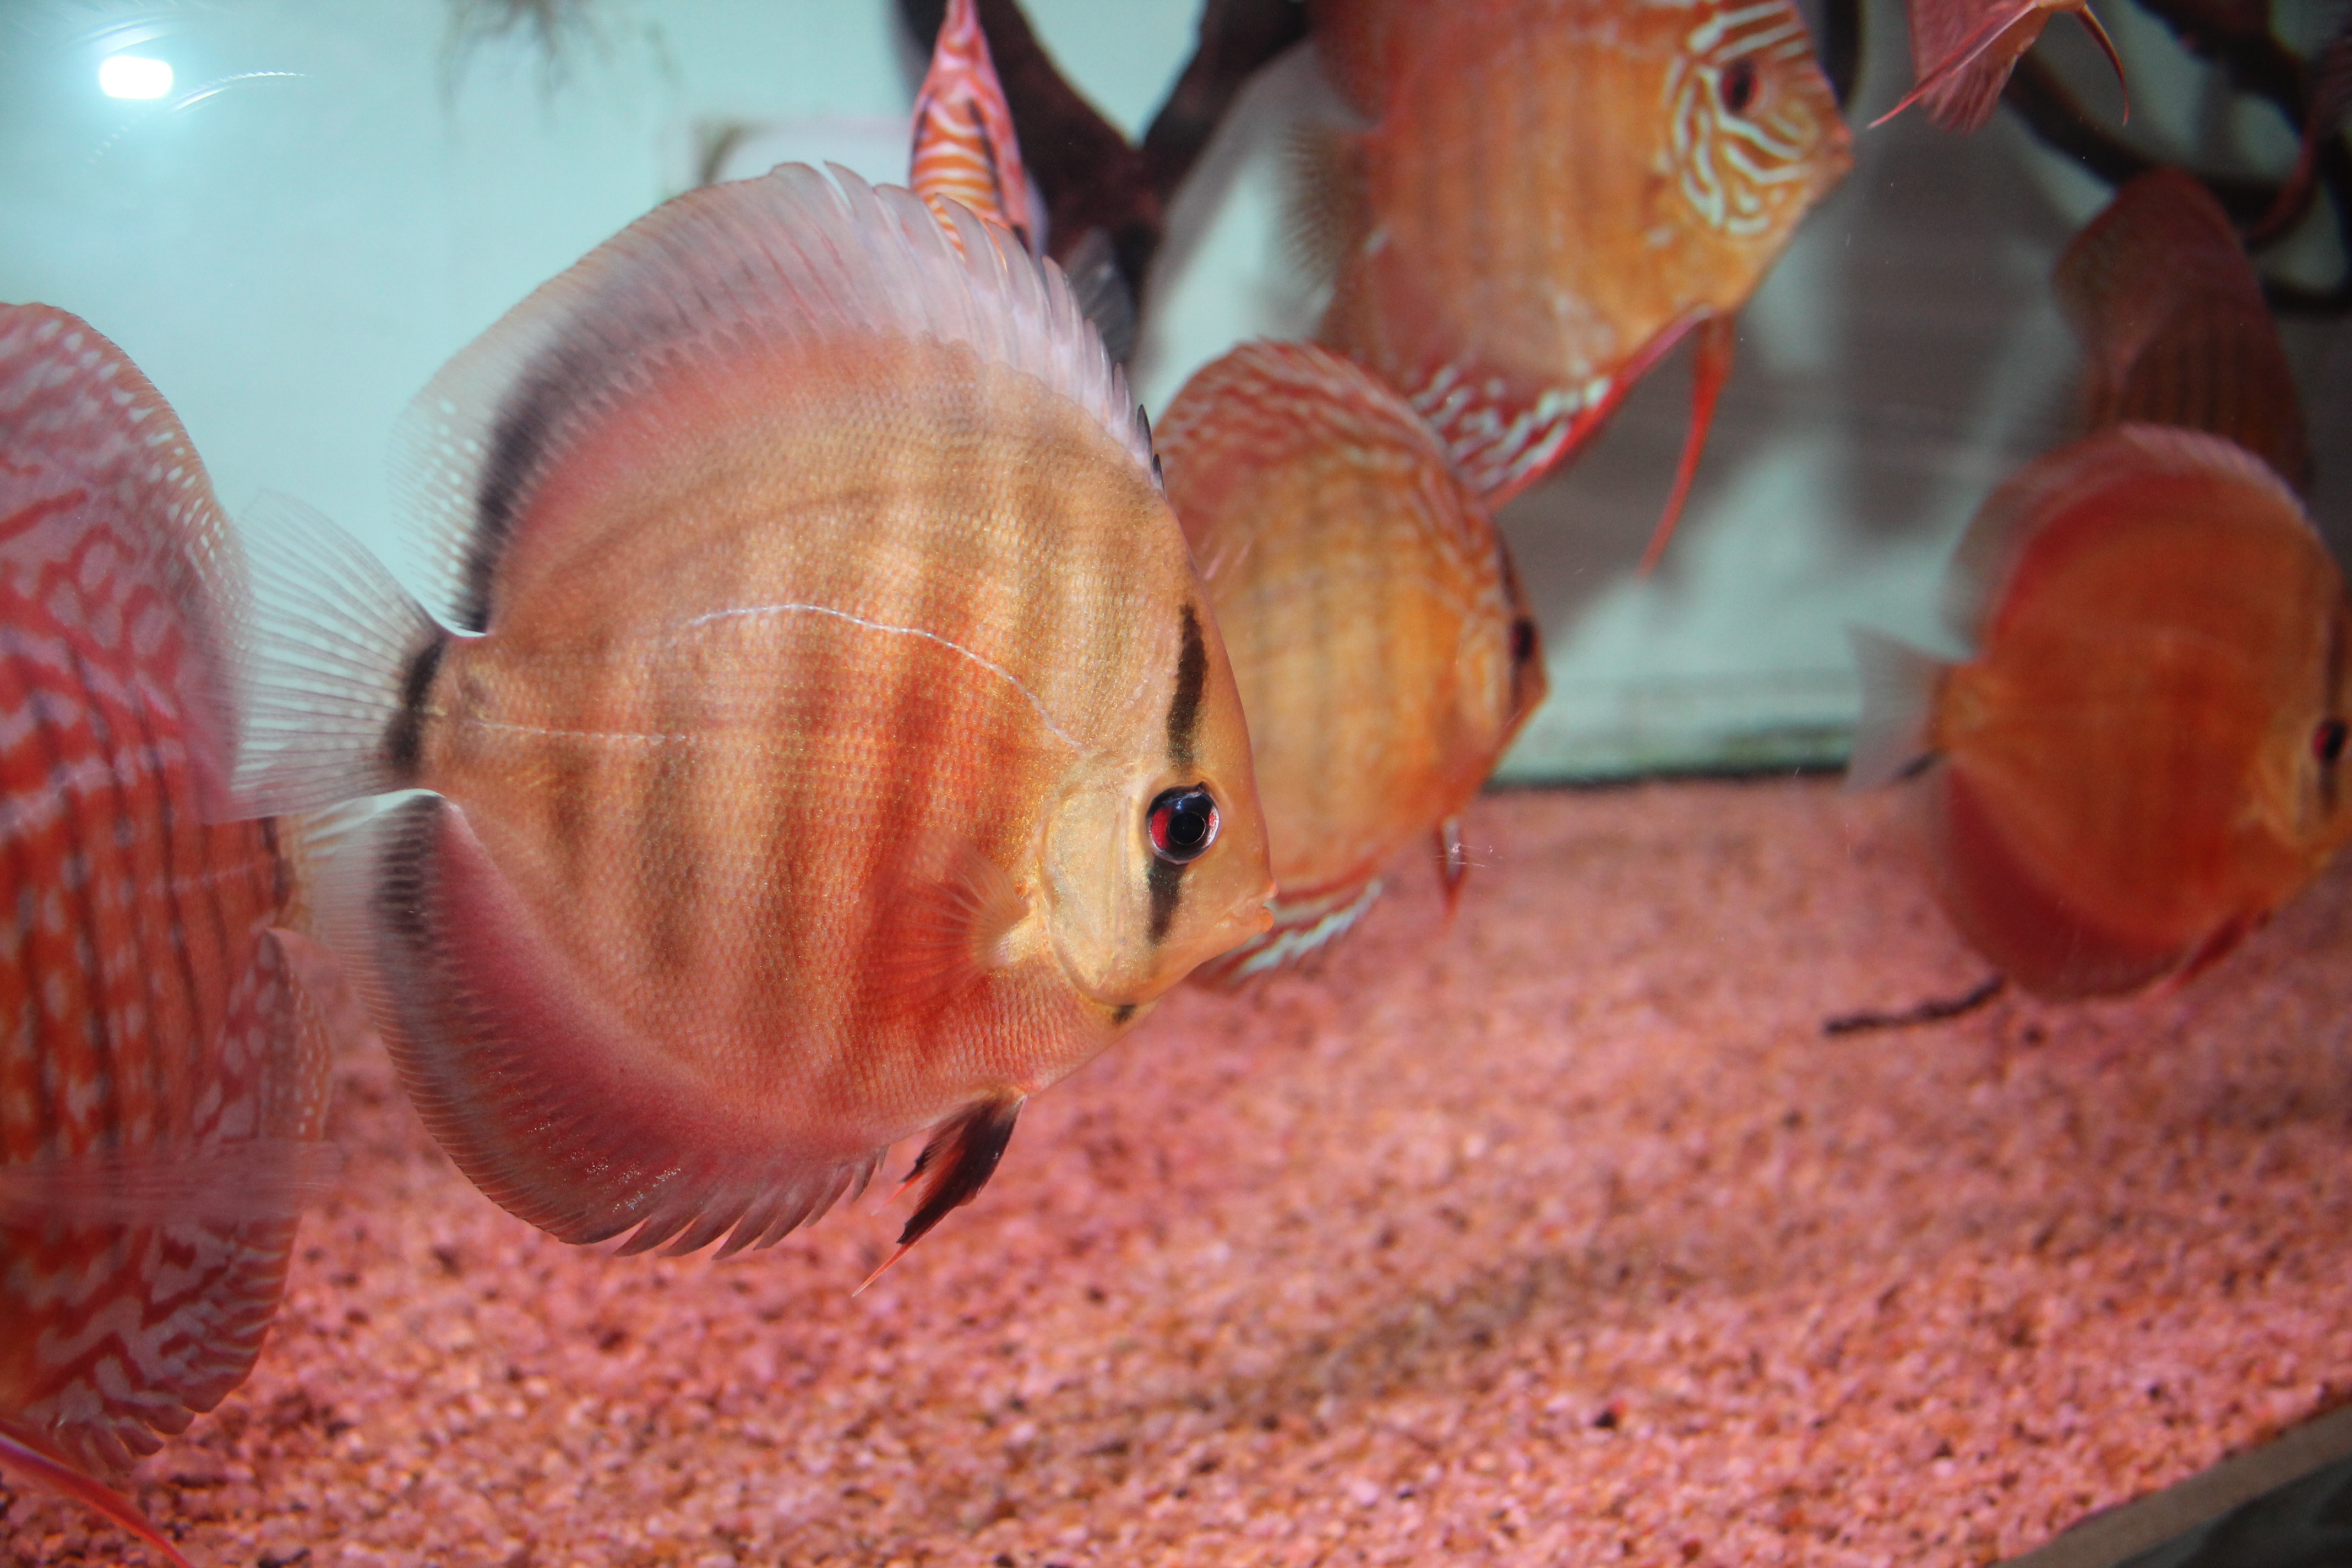
fish, marine biology, organism, tail, underwater, freshwater aquarium, aquarium, tilapia